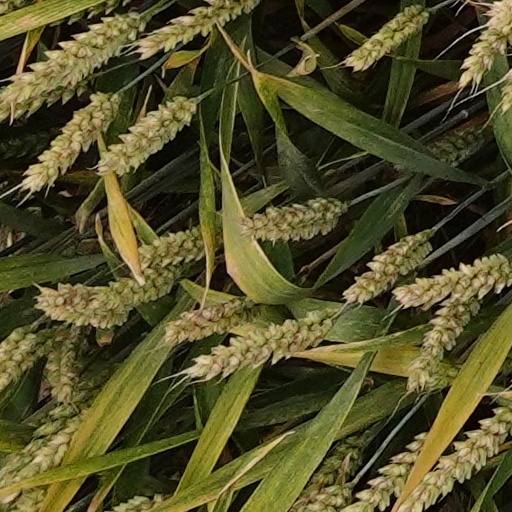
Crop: wheat